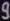
Number: 9